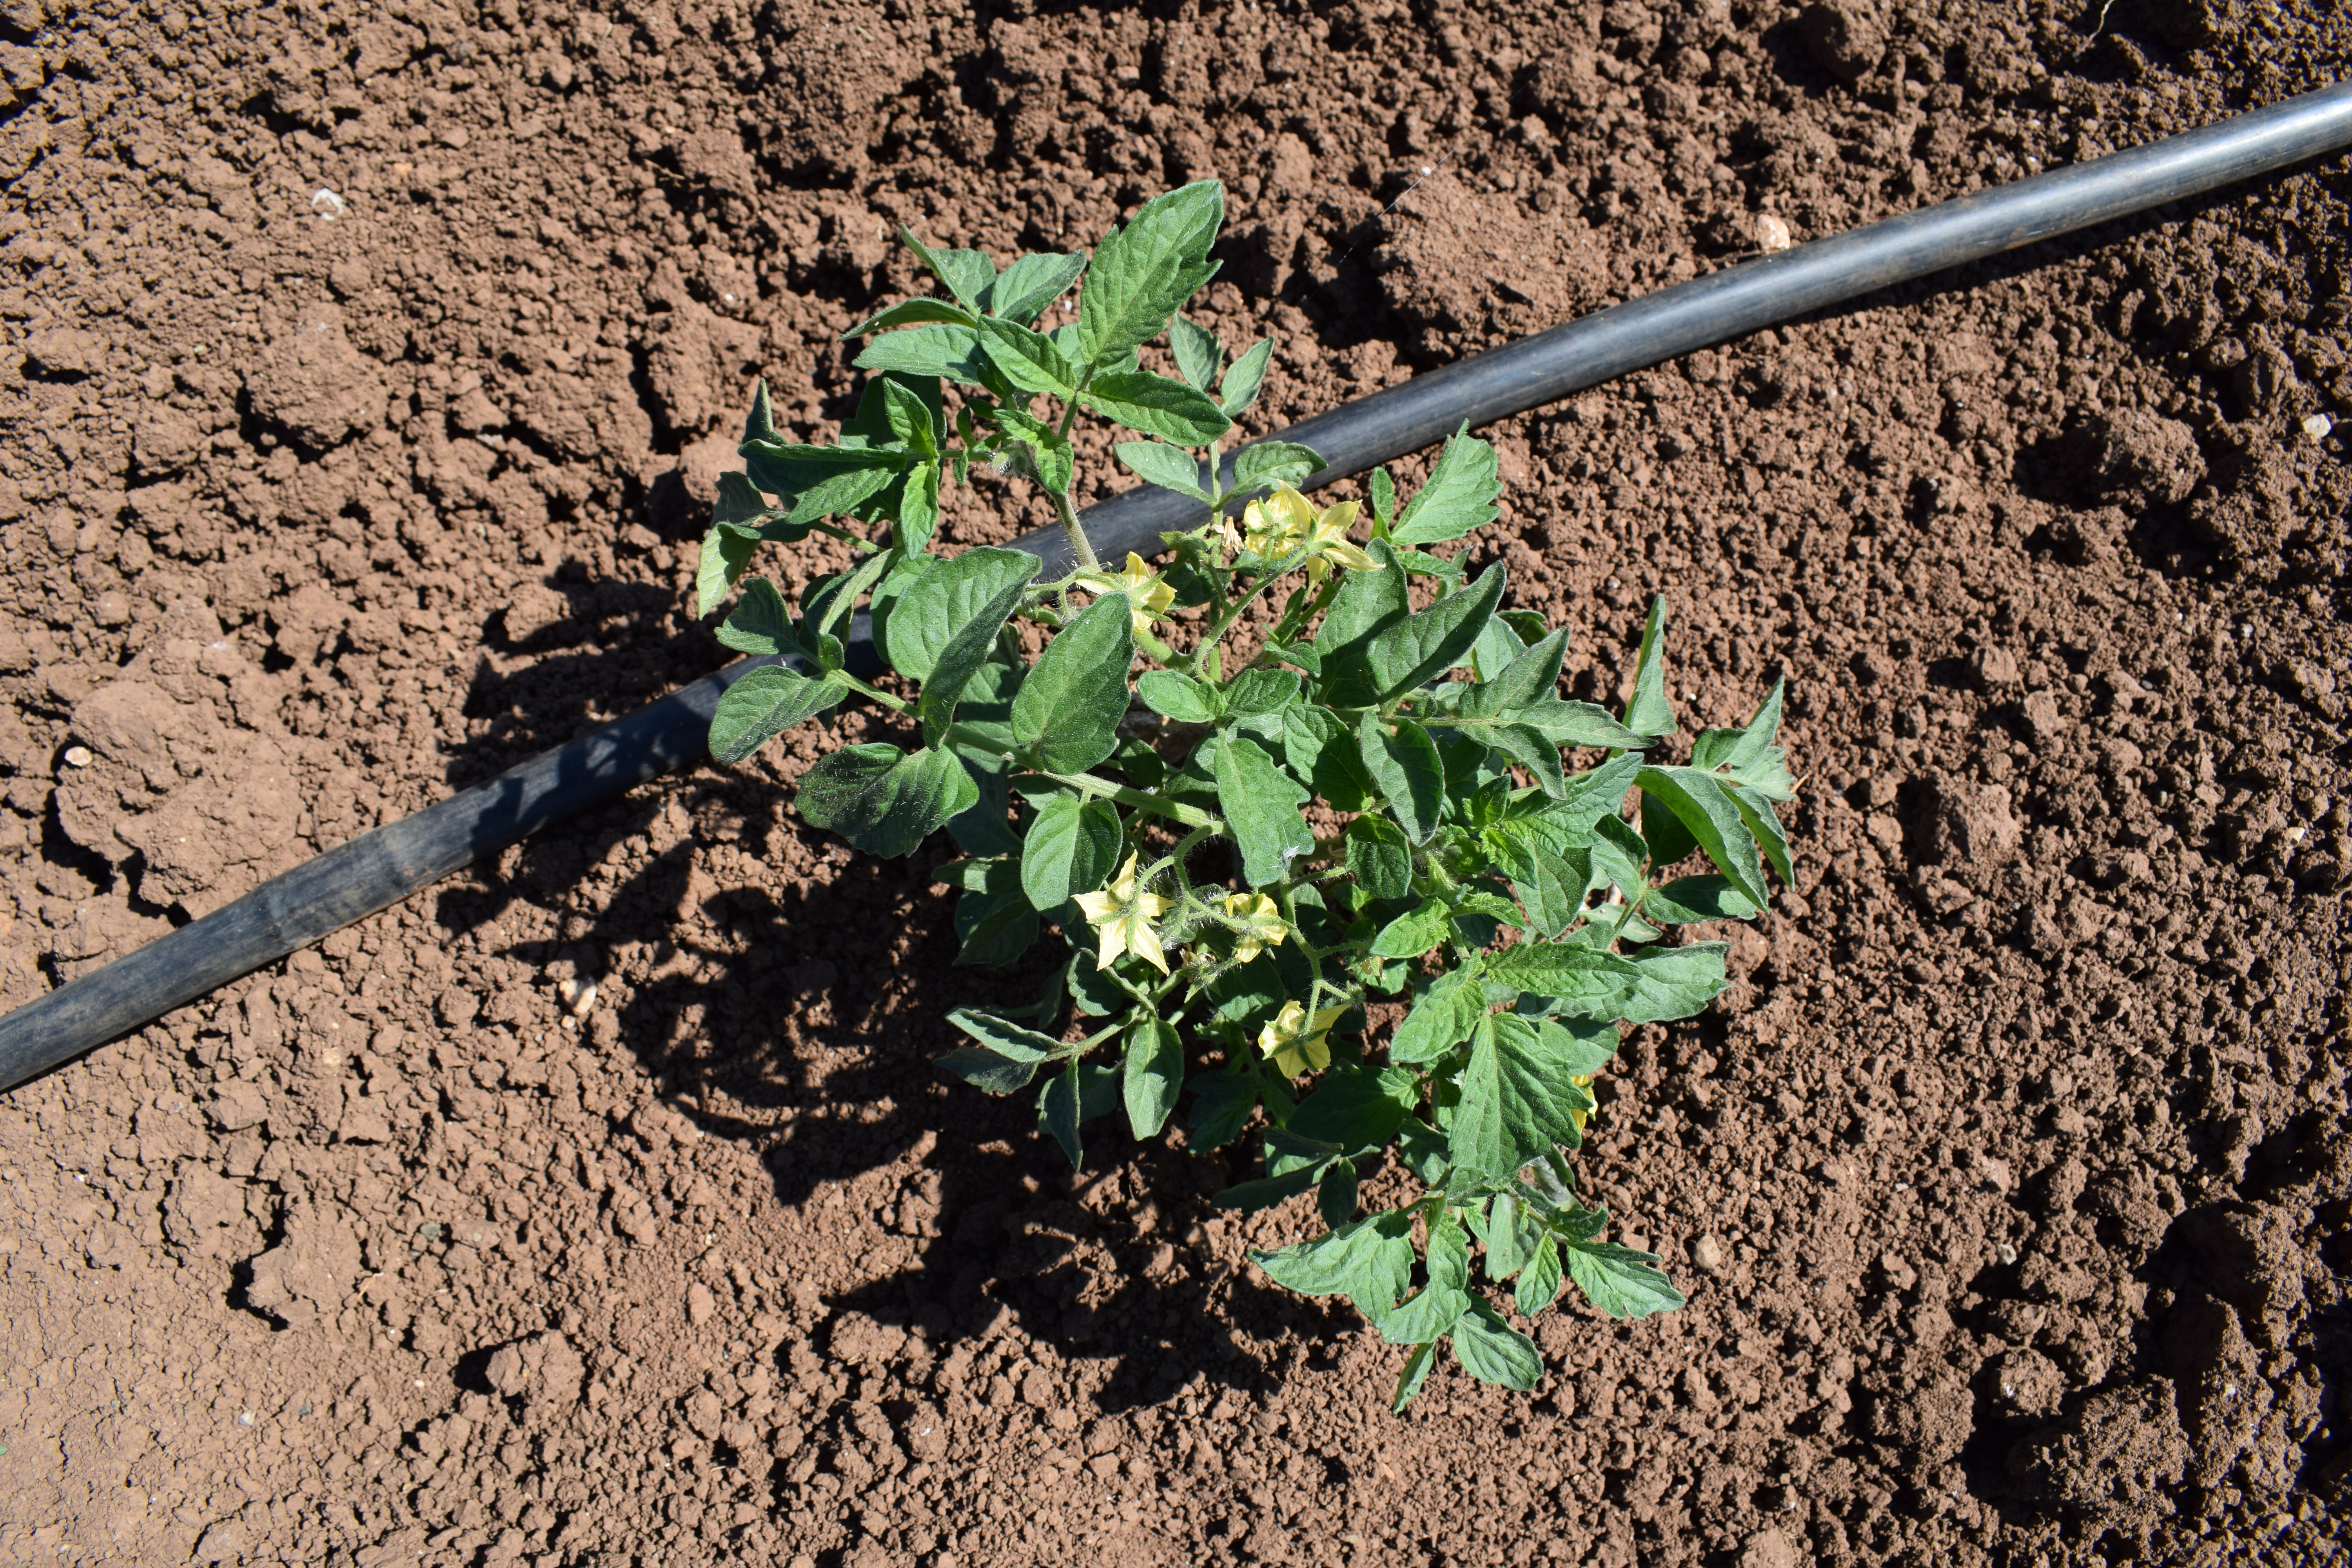
Label: tomato